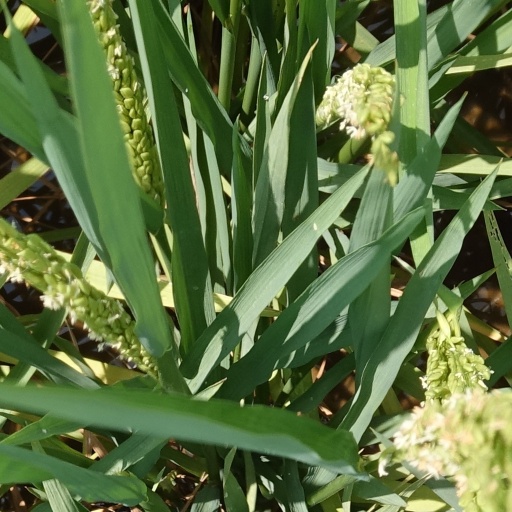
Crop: rice